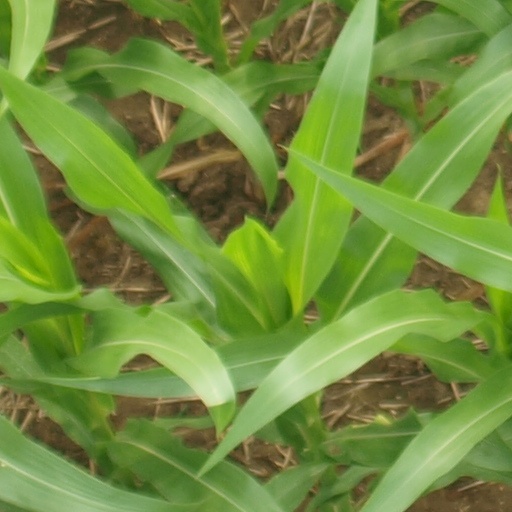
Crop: maize; corn